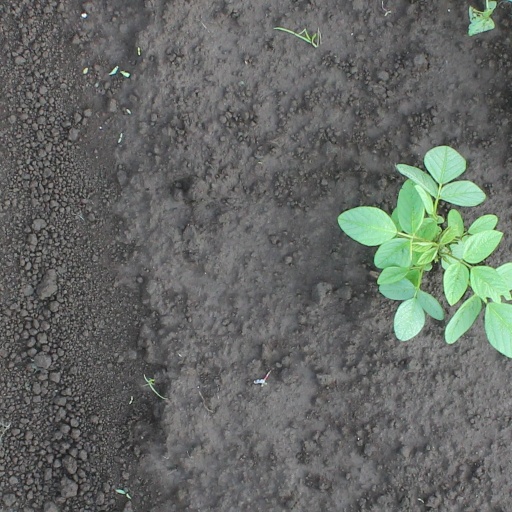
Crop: soybean